Show of Hands

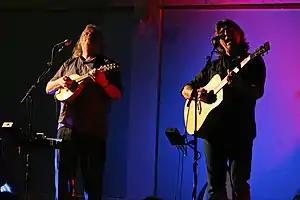
Show of Hands performing at Harberton, Devon in 2009 (photo: Brian Marks)

Show of Hands is an English acoustic roots/folk duo formed in 1986 by singer-songwriter Steve Knightley (guitars, mandolin, mandocello, cuatro) and composer and multi-instrumentalist Phil Beer (vocals, guitars, violin, viola, mandolin, mandocello). Joined by singer and double-bassist Miranda Sykes for a tour in 2004, Show of Hands continued to regularly perform as a trio with Sykes, as well as in their original format. The line-up was further expanded in 2019 by the addition of Irish percussionist Cormac Byrne.